Studying Children in Context

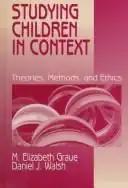

Studying Children in Context: Theories, Methods, and Ethics is a 1998 book on qualitative research methods for working with young children. It was written by M. Elizabeth Graue and Daniel J. Walsh and published by SAGE Publications.